Junius Henderson

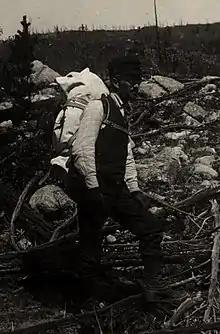
Junius Henderson in 1904

Junius Henderson (April 1865 – November 4, 1937) was an American lawyer, judge, curator, and amateur malacologist who was the first Curator (a position eventually equivalent to Director) of the University of Colorado Museum of Natural History, of which he is considered to be the founder. He has been described as “a giant of natural history in early-day Colorado” who “cast an enormous intellectual umbra.”